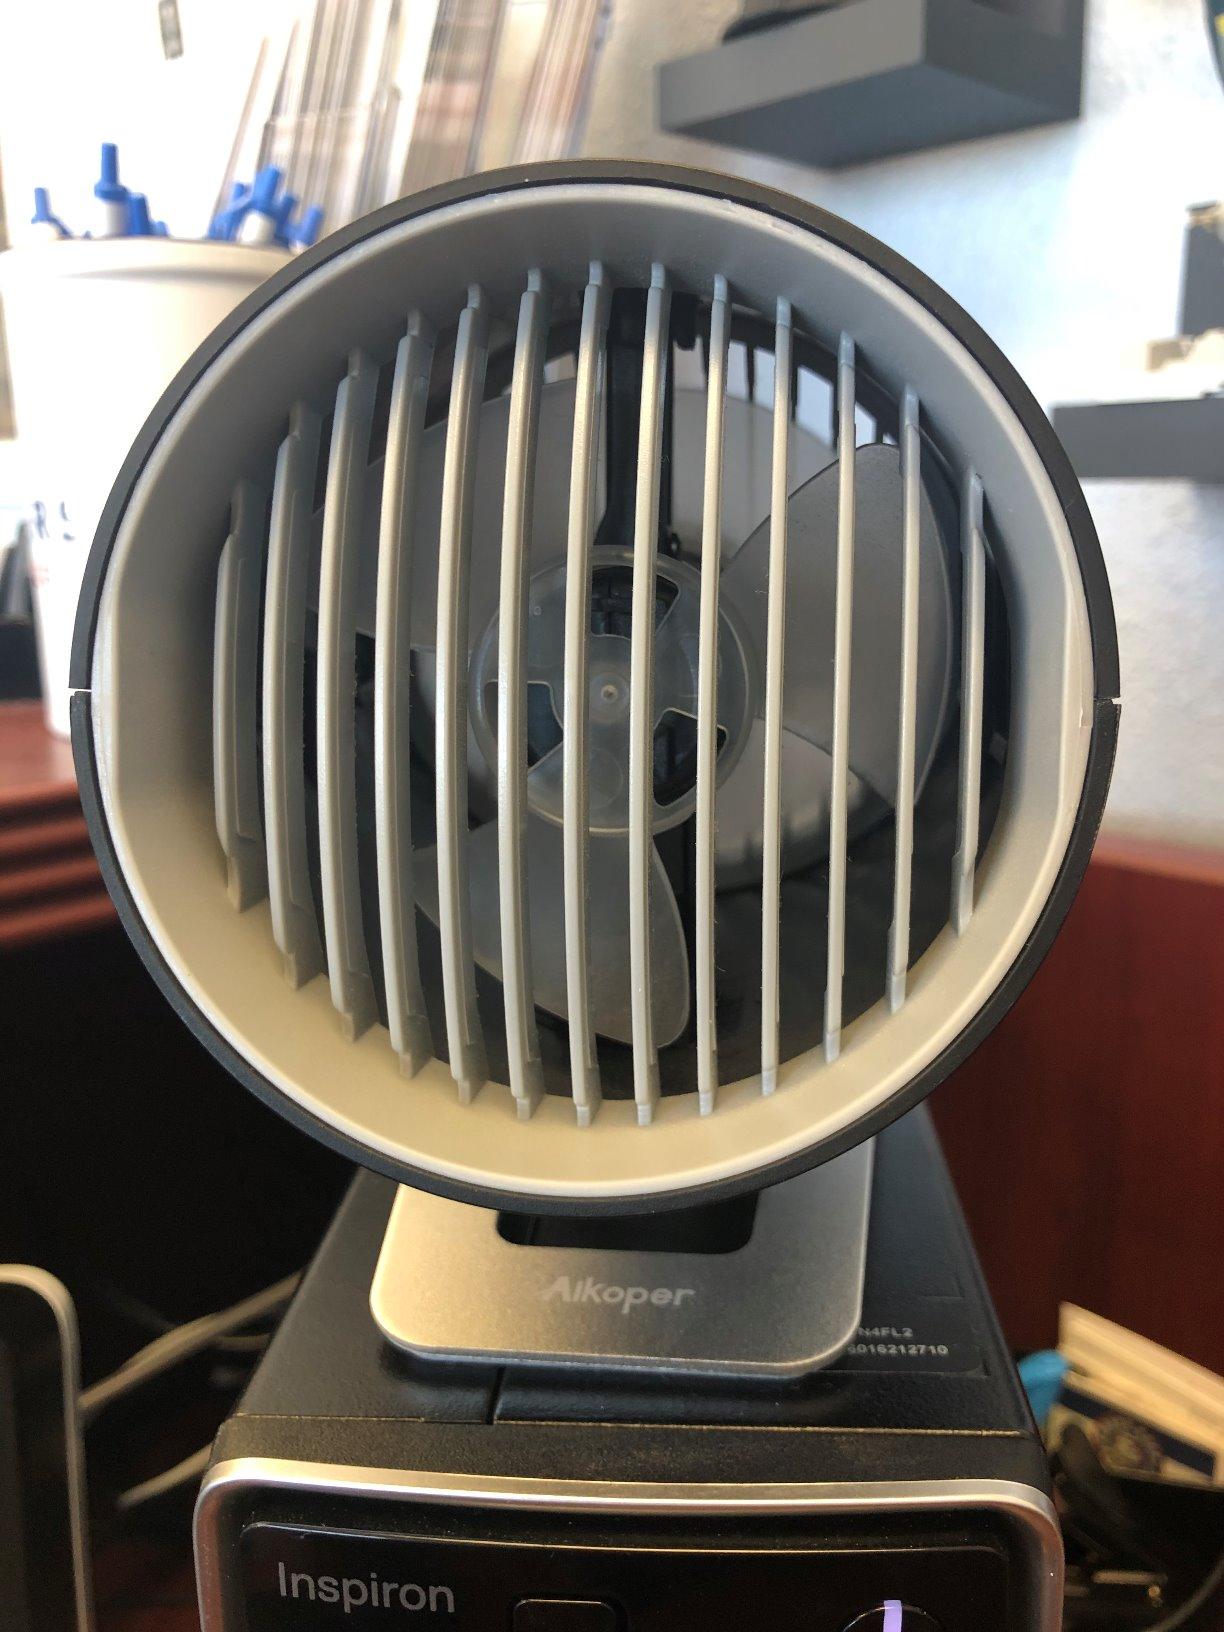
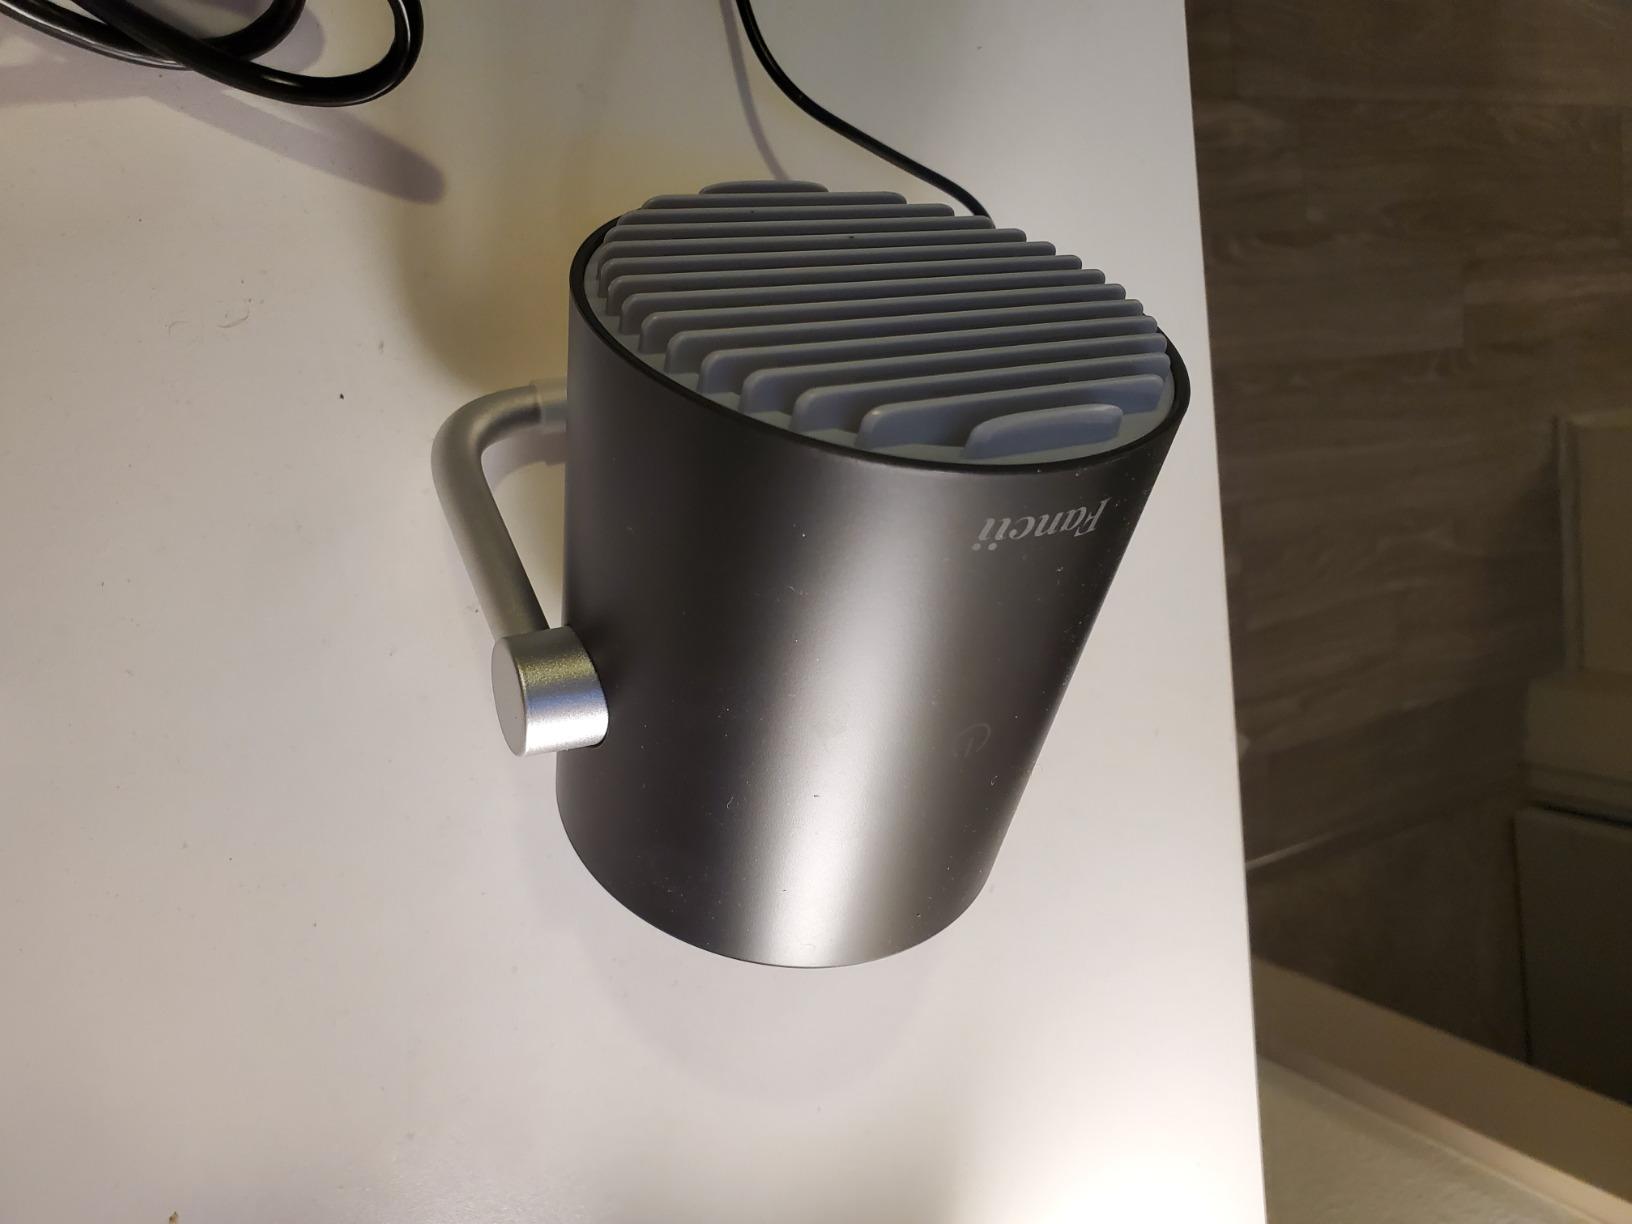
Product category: fan
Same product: no